Düsseltal

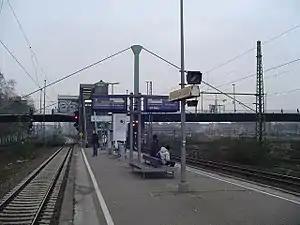
Düsseldorf Zoo station

Düsseltal's neighboring quarters are, clockwise from the north: Rath, Grafenberg, Flingern, and Derendorf. It is also bordered by the Cologne–Duisburg railway and the Grafenberg forest.